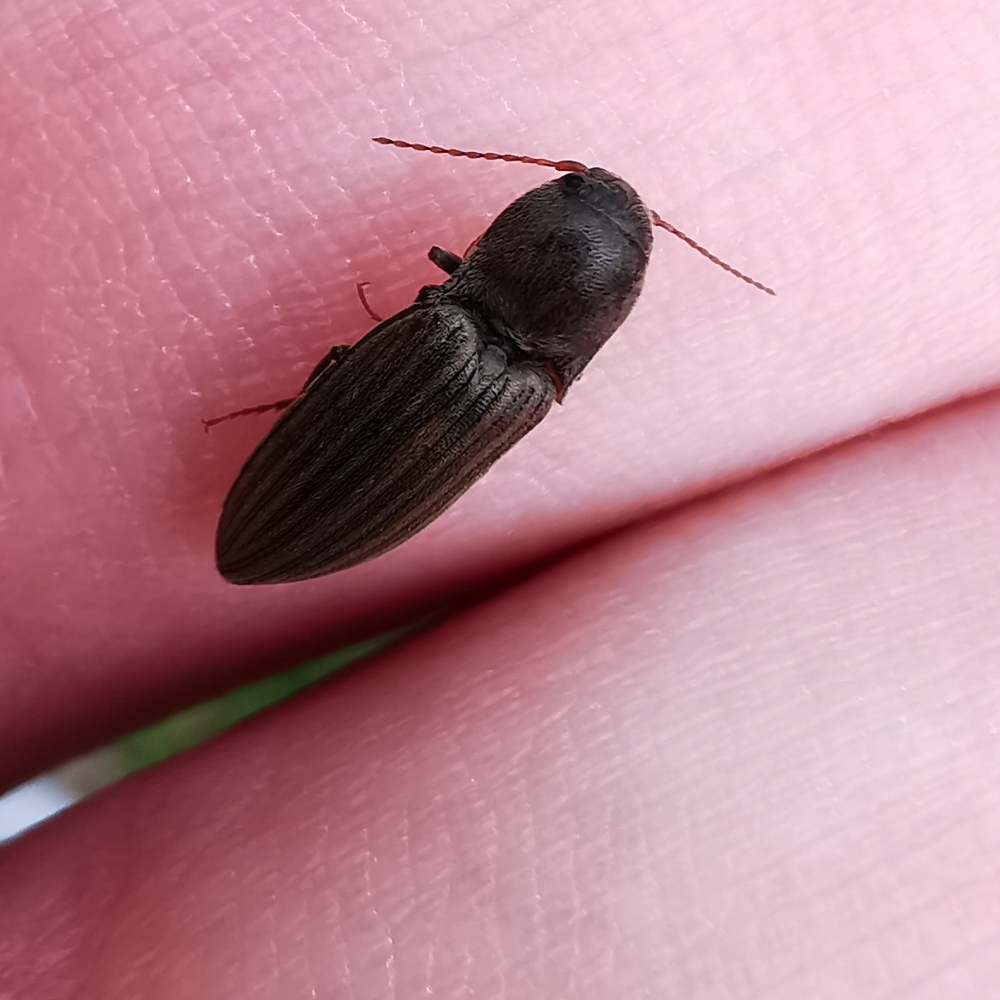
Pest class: clickbeetles_wireworms